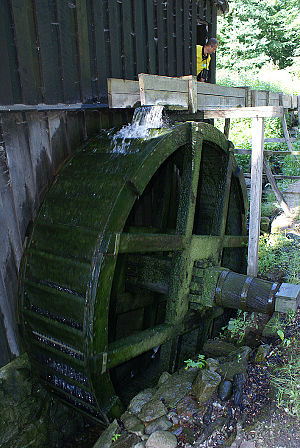
Tadre Mølle
Det store overfaldshjul på Tadre Mølle
Tadre Mølle i Elverdamsdalen (Lejre Kommune). Arbejdende møllegård og museum i samarbejde med Roskilde Museum, Roskilde, Danmark
Tadre Mølle tidl. Taderød Mølle er et besøgsted, som fungerer som historisk møllegård og naturcenter. Tadre Mølle er den sidste af de i alt 13 vandmøller, der tidligere fandtes i Elverdamsdalen omkring Aastrup Gods nær Hvalsø og Tølløse. Tadre Mølle, der indgår som en del af bygningskomplekset Tadre Møllegård, forsynes med vand fra Taderød Bæk, som med et stærkt fald løber ud i Elverdamsåen. Tadre Mølle er en af de få sjællandske vandmøller, der kan ses i funktion på sin oprindelige plads.